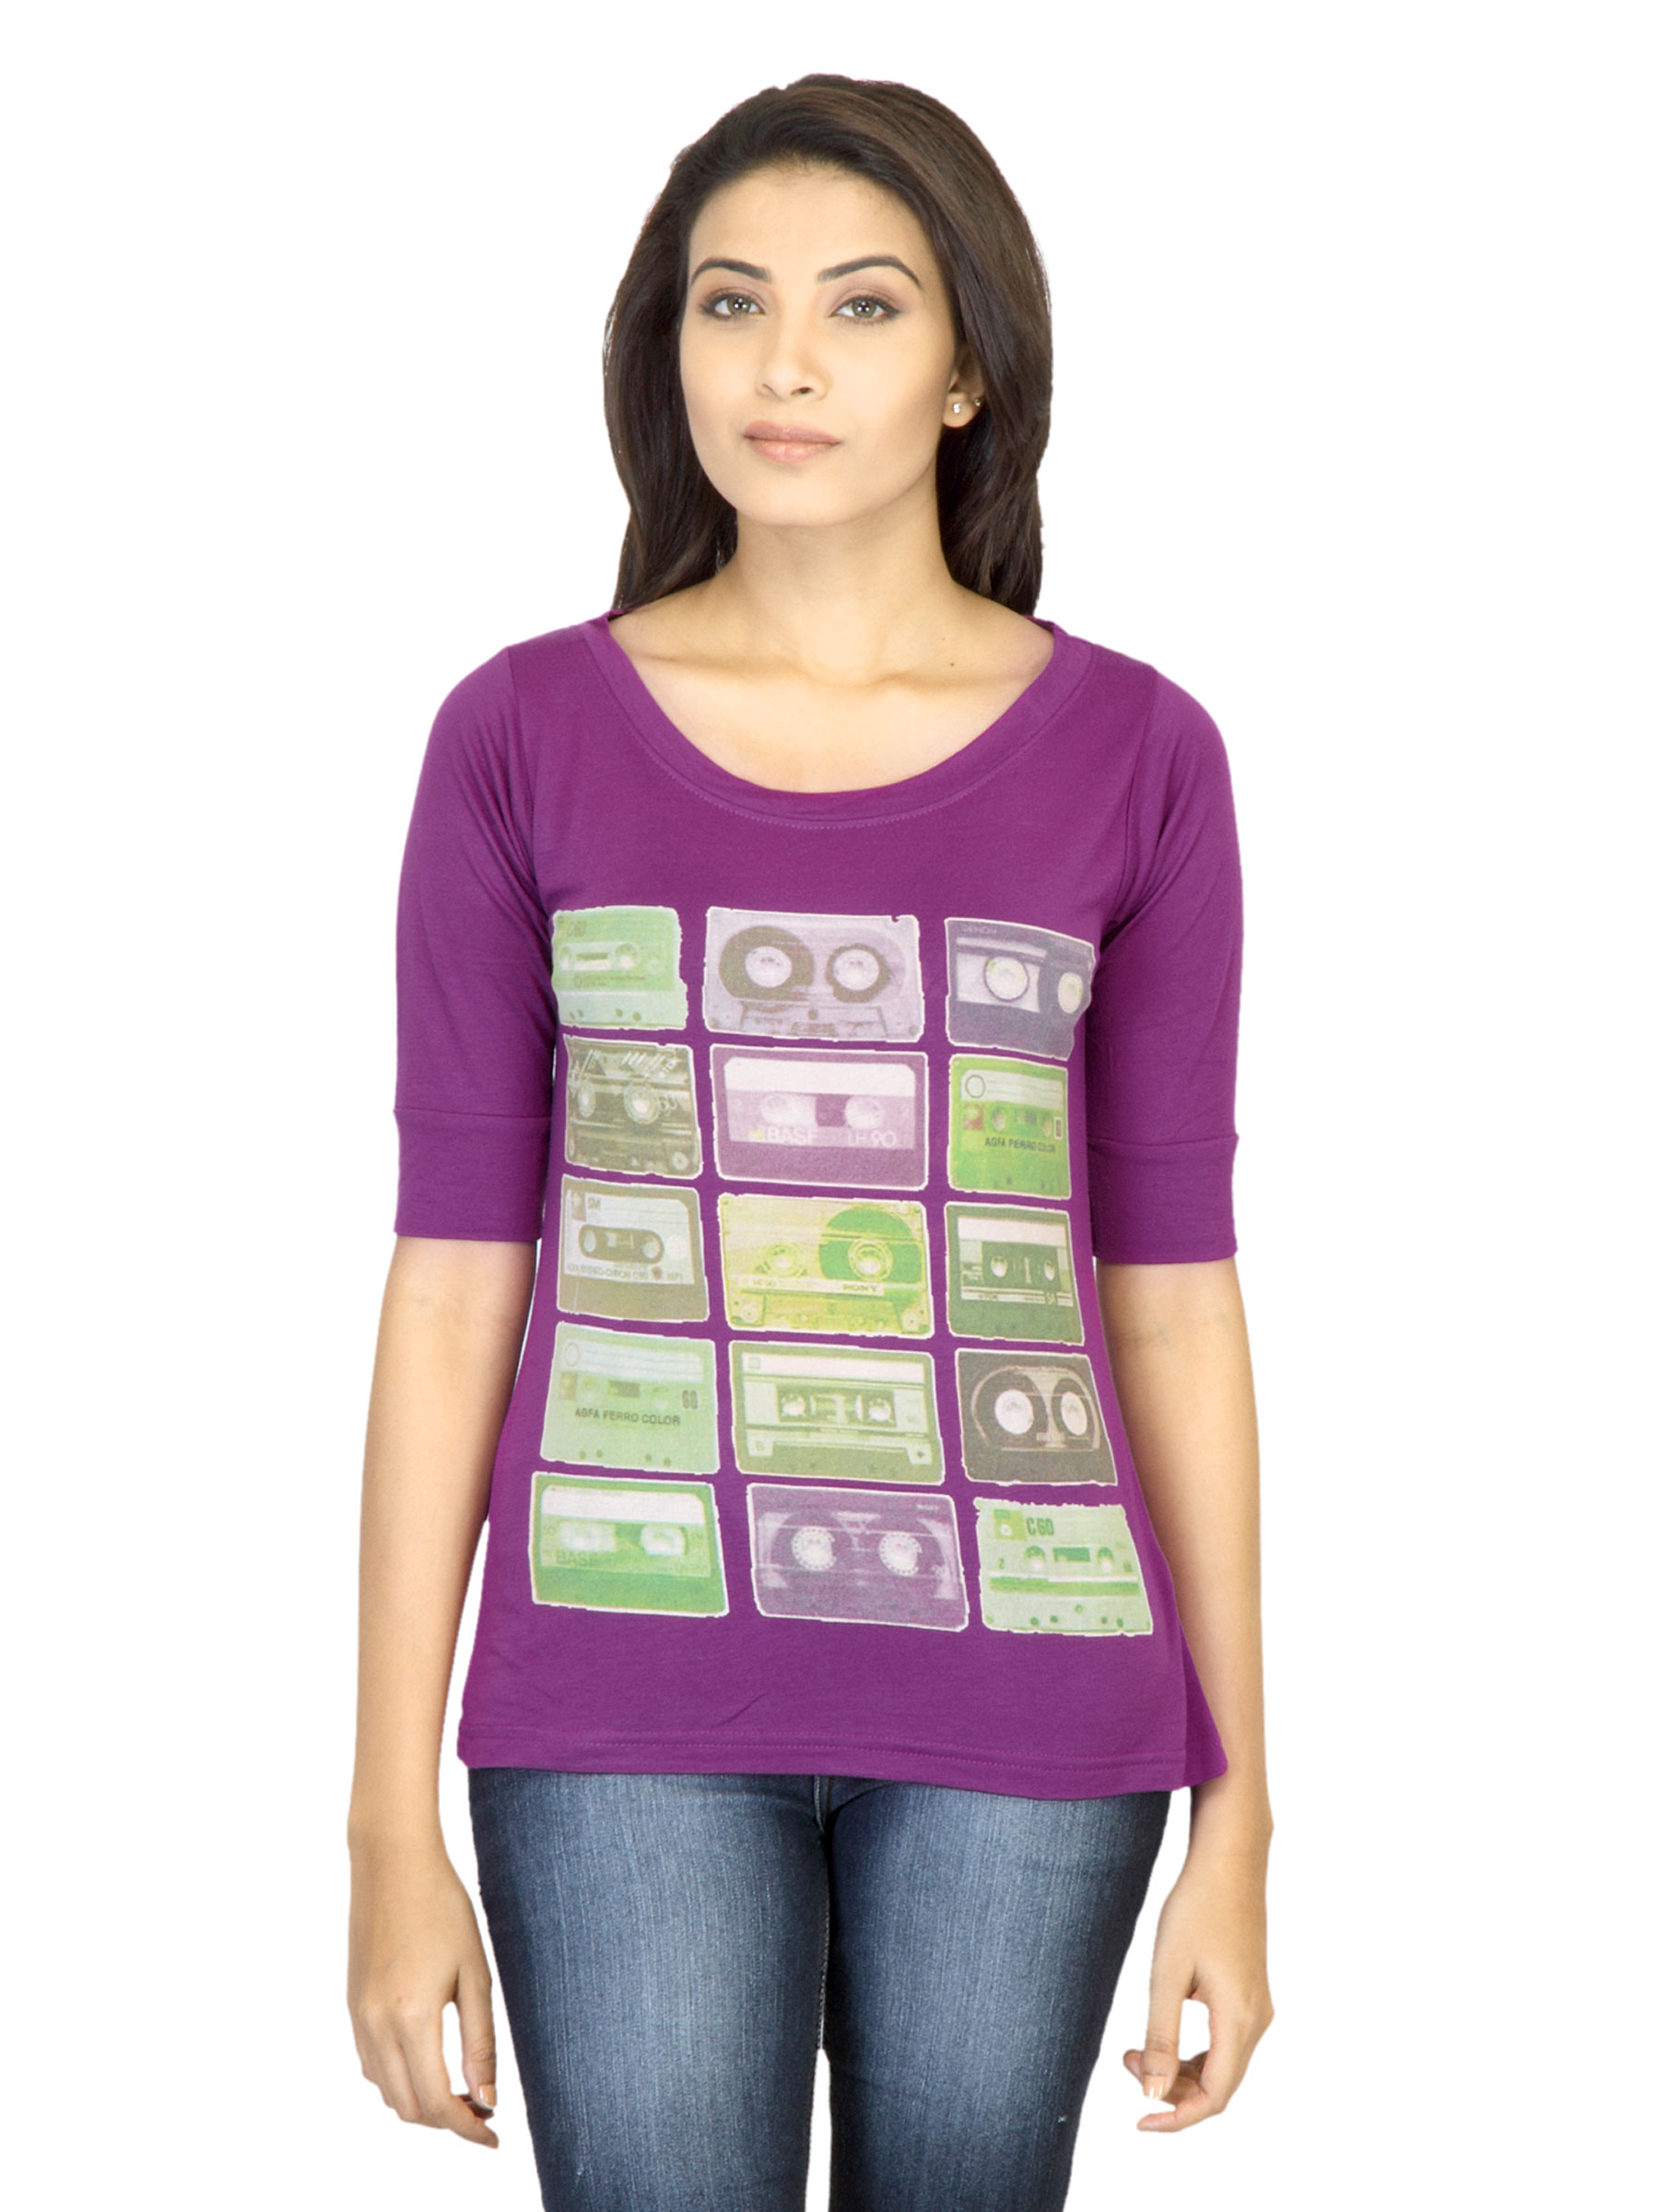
Jealous 21 Women Printed Purple Top
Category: Apparel / Topwear / Tops
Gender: Women
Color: Purple
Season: Summer 2012
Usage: Casual